Oleg Shein

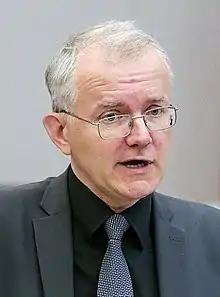
Shein in 2018

Oleg Vasilyevich Shein (born March 21, 1972 in Astrakhan, RSFSR, USSR) is a Russian trade union, social and political activist. He was a left-wing deputy of the State Duma's III, IV, V, VI and VII convocations. He joined the Duma's VI convocation only in April 2016, having been a deputy of the Duma of Astrakhan Oblast between 2011 and 2016. He was vice-president of the Confederation of Labour of Russia and co-chair of the Union of citizens. Shein is the author of several books on history.